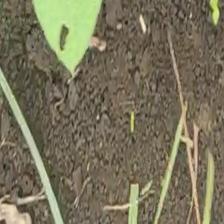
Weed species: Lavhala_(Cyperus_Rotundus)